Gonzague Truc

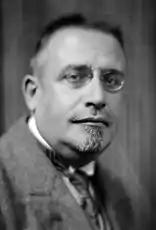

Gonzague Truc (15 November 1877 – 1 June 1972) was a French literary critic, essayist, and biographer.